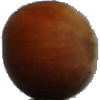
Label: nut_forest